Konstantinos Tsatsos

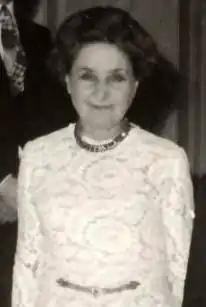
Ioanna Tsatsou, née Seferiadi, wife

He served as a member of parliament and in various ministerial positions until the Greek military junta of 1967–1974. Under the first premiership of Karamanlis (1955–1963) he served for many years as Minister of Public Administration. After the Metapolitefsi in 1974, he was elected again as a member of the Hellenic Parliament and became Minister for Culture. In 1975, he was elected President of the Republic by the parliament. He retired after serving his five-year term. He died in 1987 in Athens. He is buried in the First Cemetery. He was survived by his wife Ioanna, "née" Seferiadi, the sister of the Nobel laureate poet George Seferis who died in 2000.